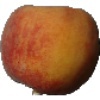
Label: Peach 1